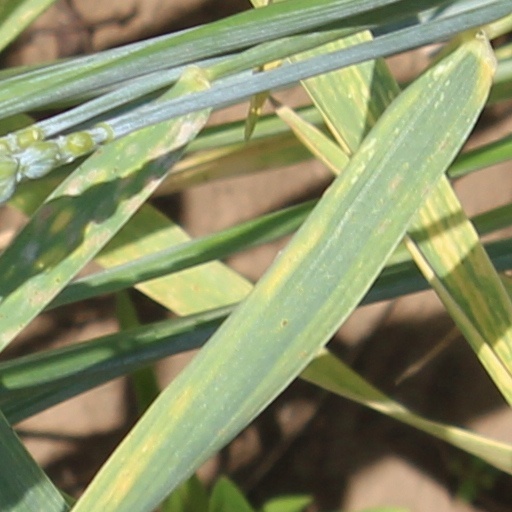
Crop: wheat